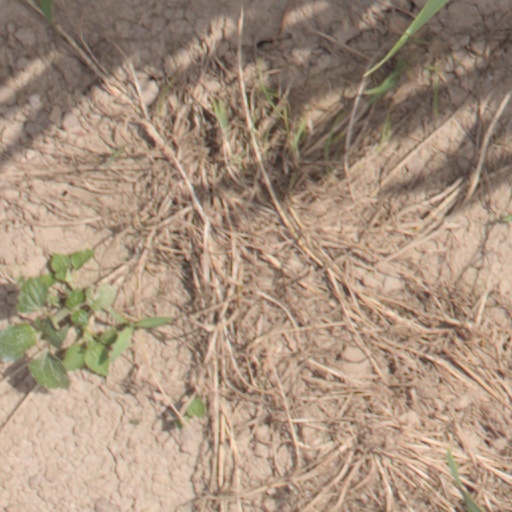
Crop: wheat